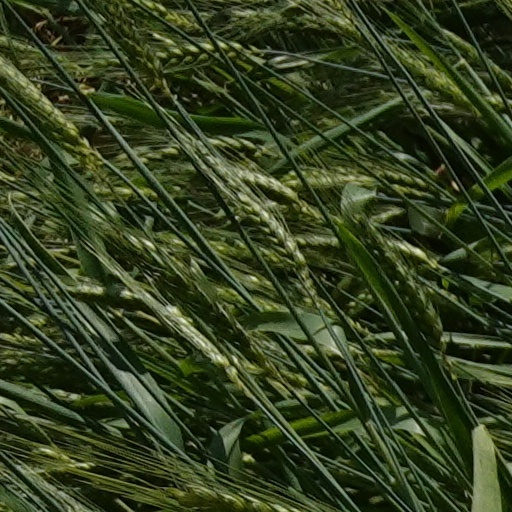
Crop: wheat